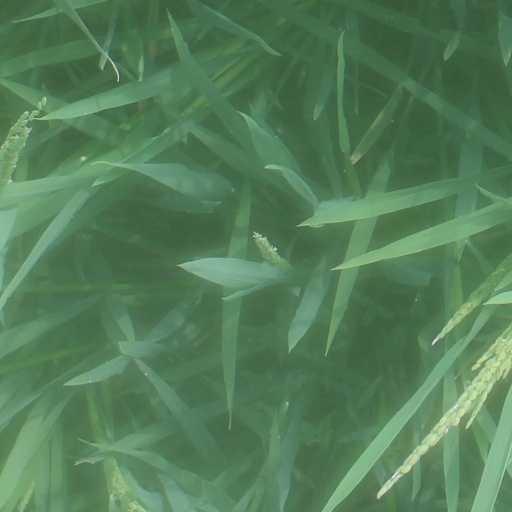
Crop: rice